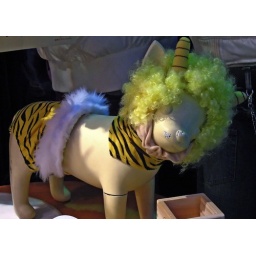
even your dog has to dress when you're in a harajuku fashion tribe. seriously. harajuku district | tokyo, japan